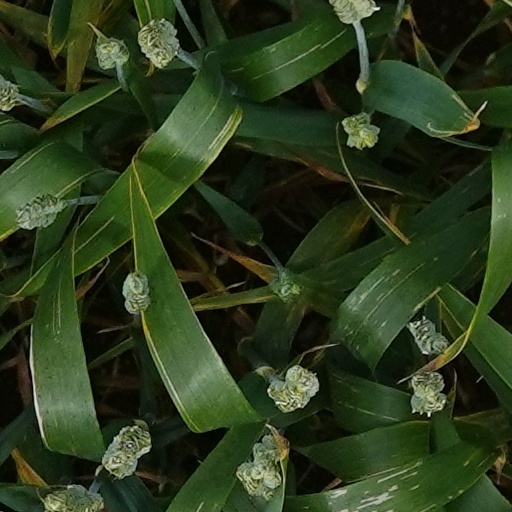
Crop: wheat